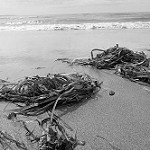
Label: B & W